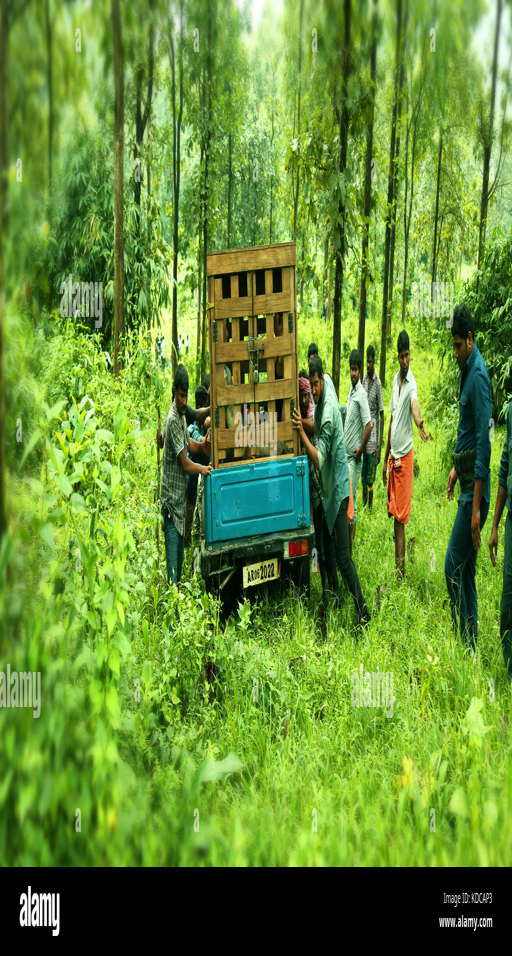
people trying to push the broken car at forest with locked box